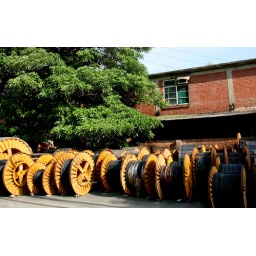
cables wrapped in big yellow spools in front of brick house